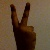
The image shows a hand gesture representing the number 2 in Indian Sign Language.